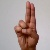
The image shows a hand gesture representing the letter 'U' in Indian Sign Language.